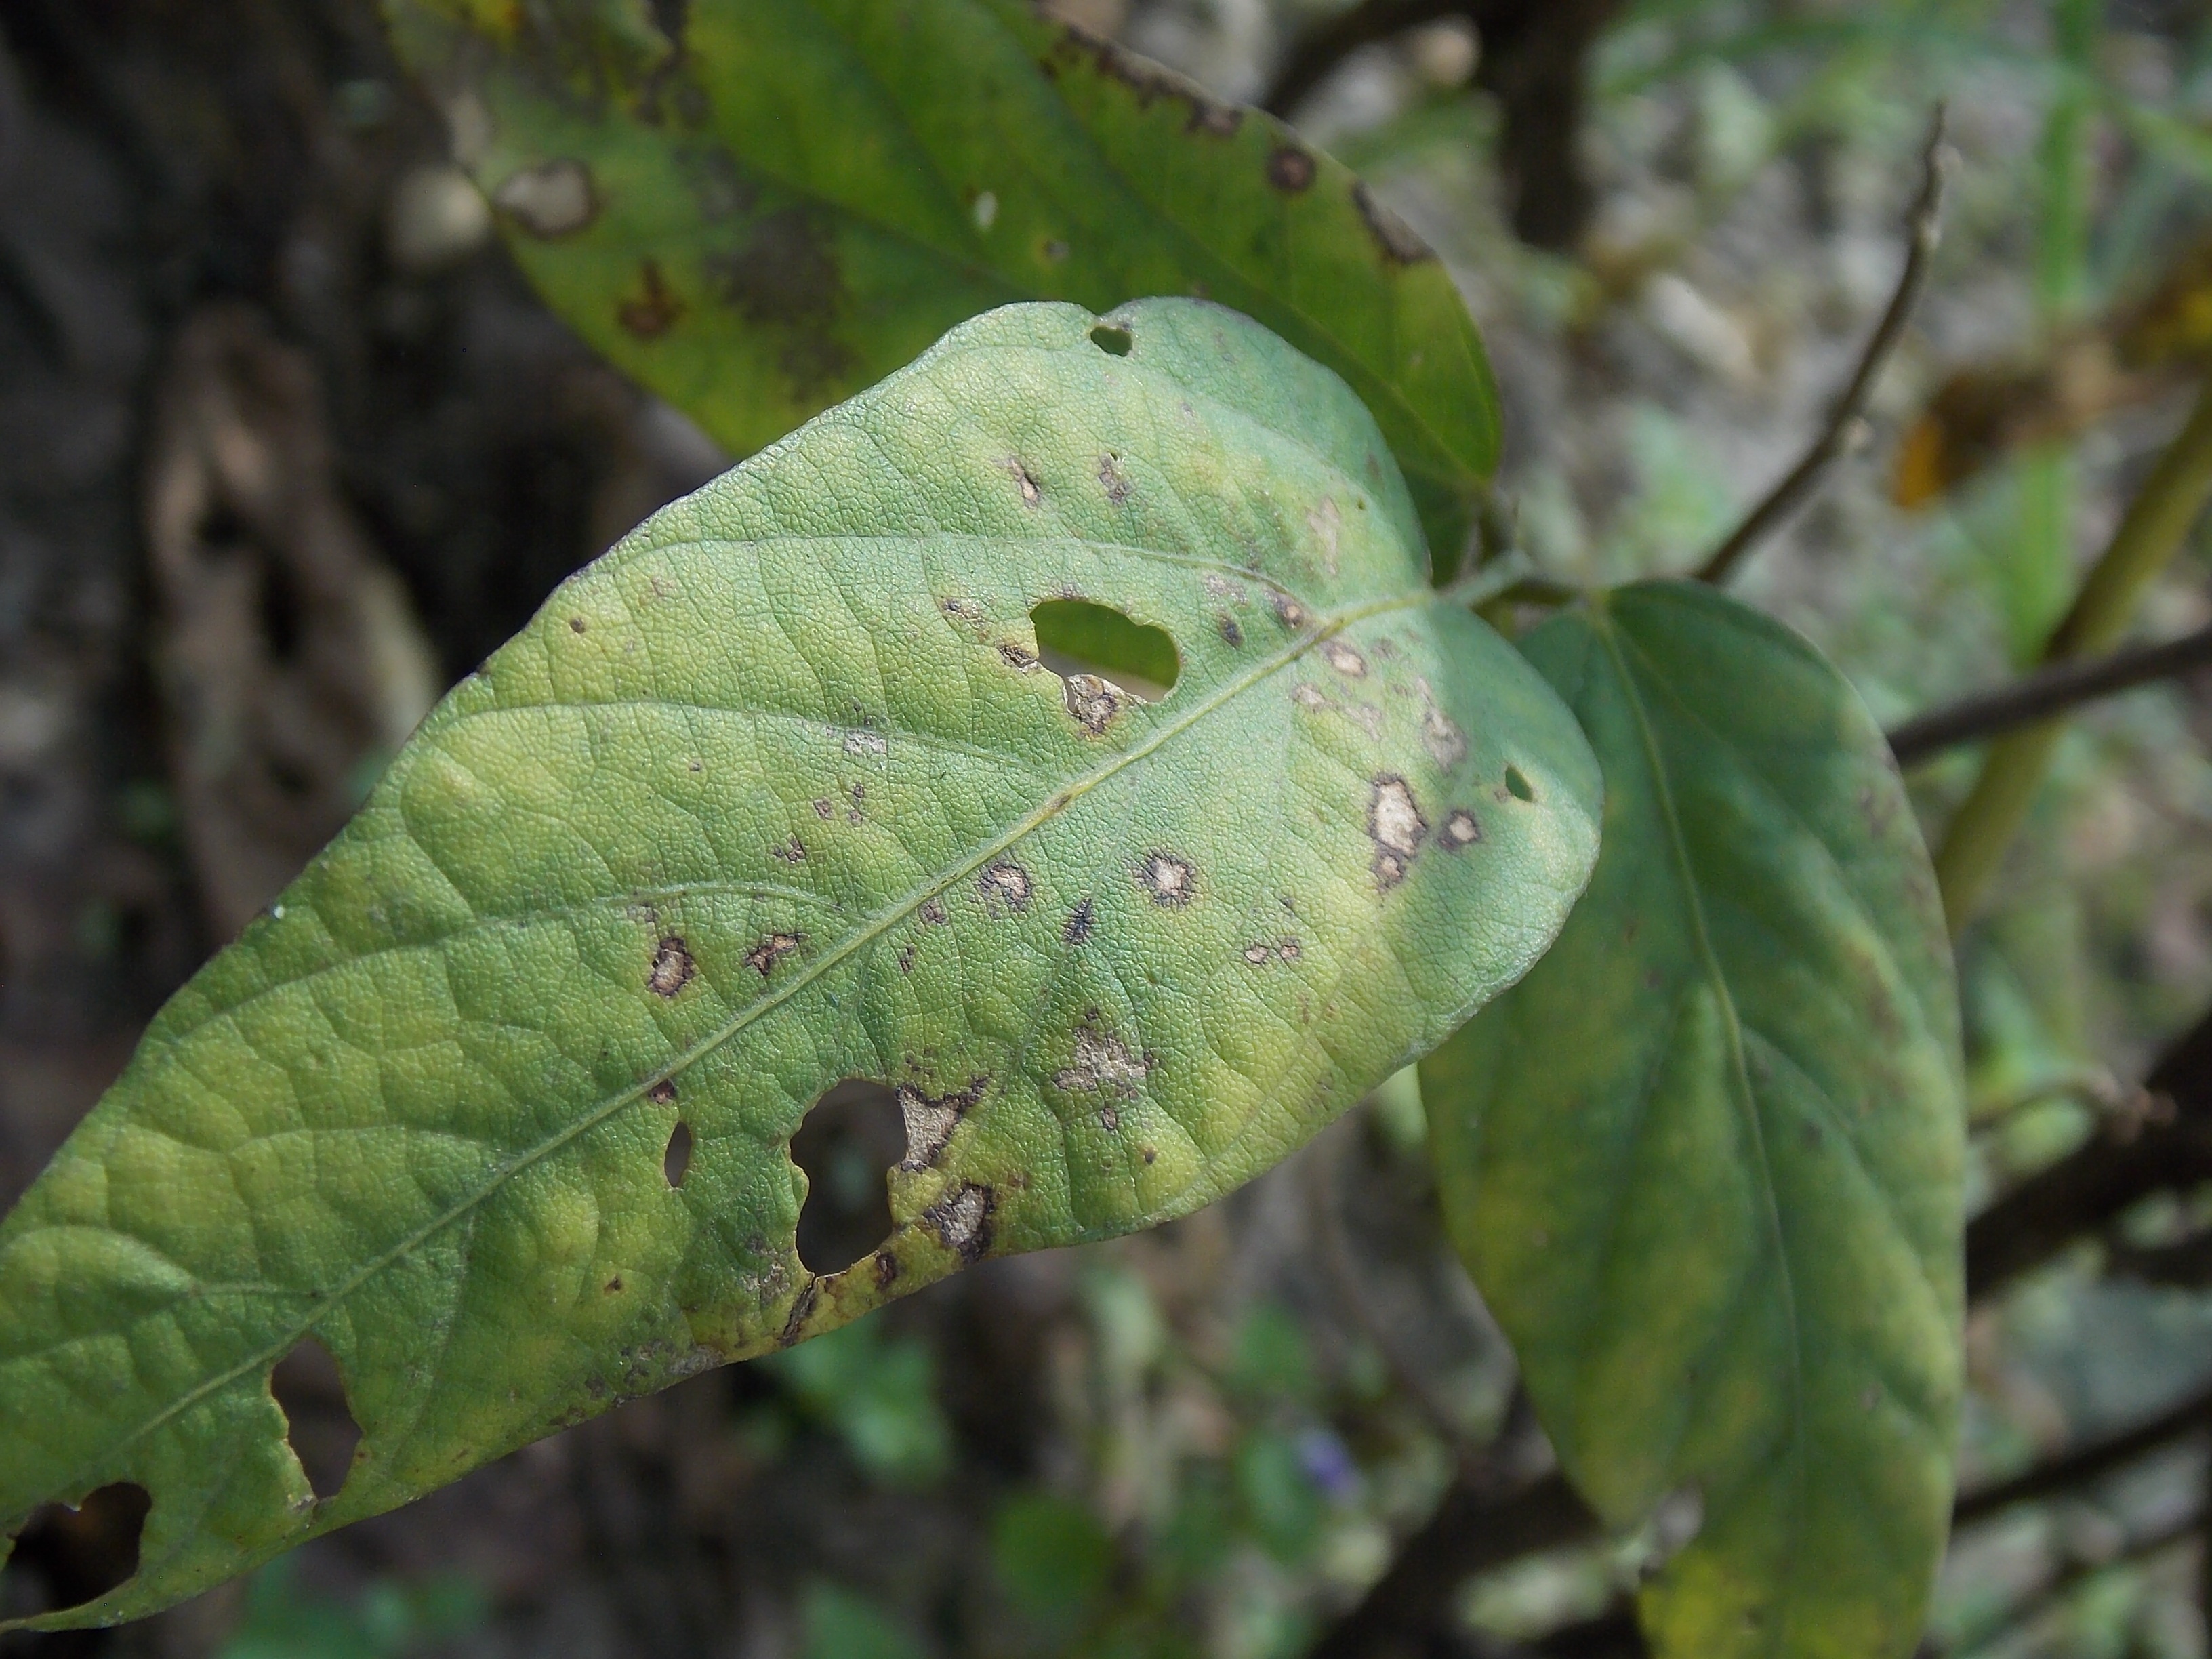
Label: Disease